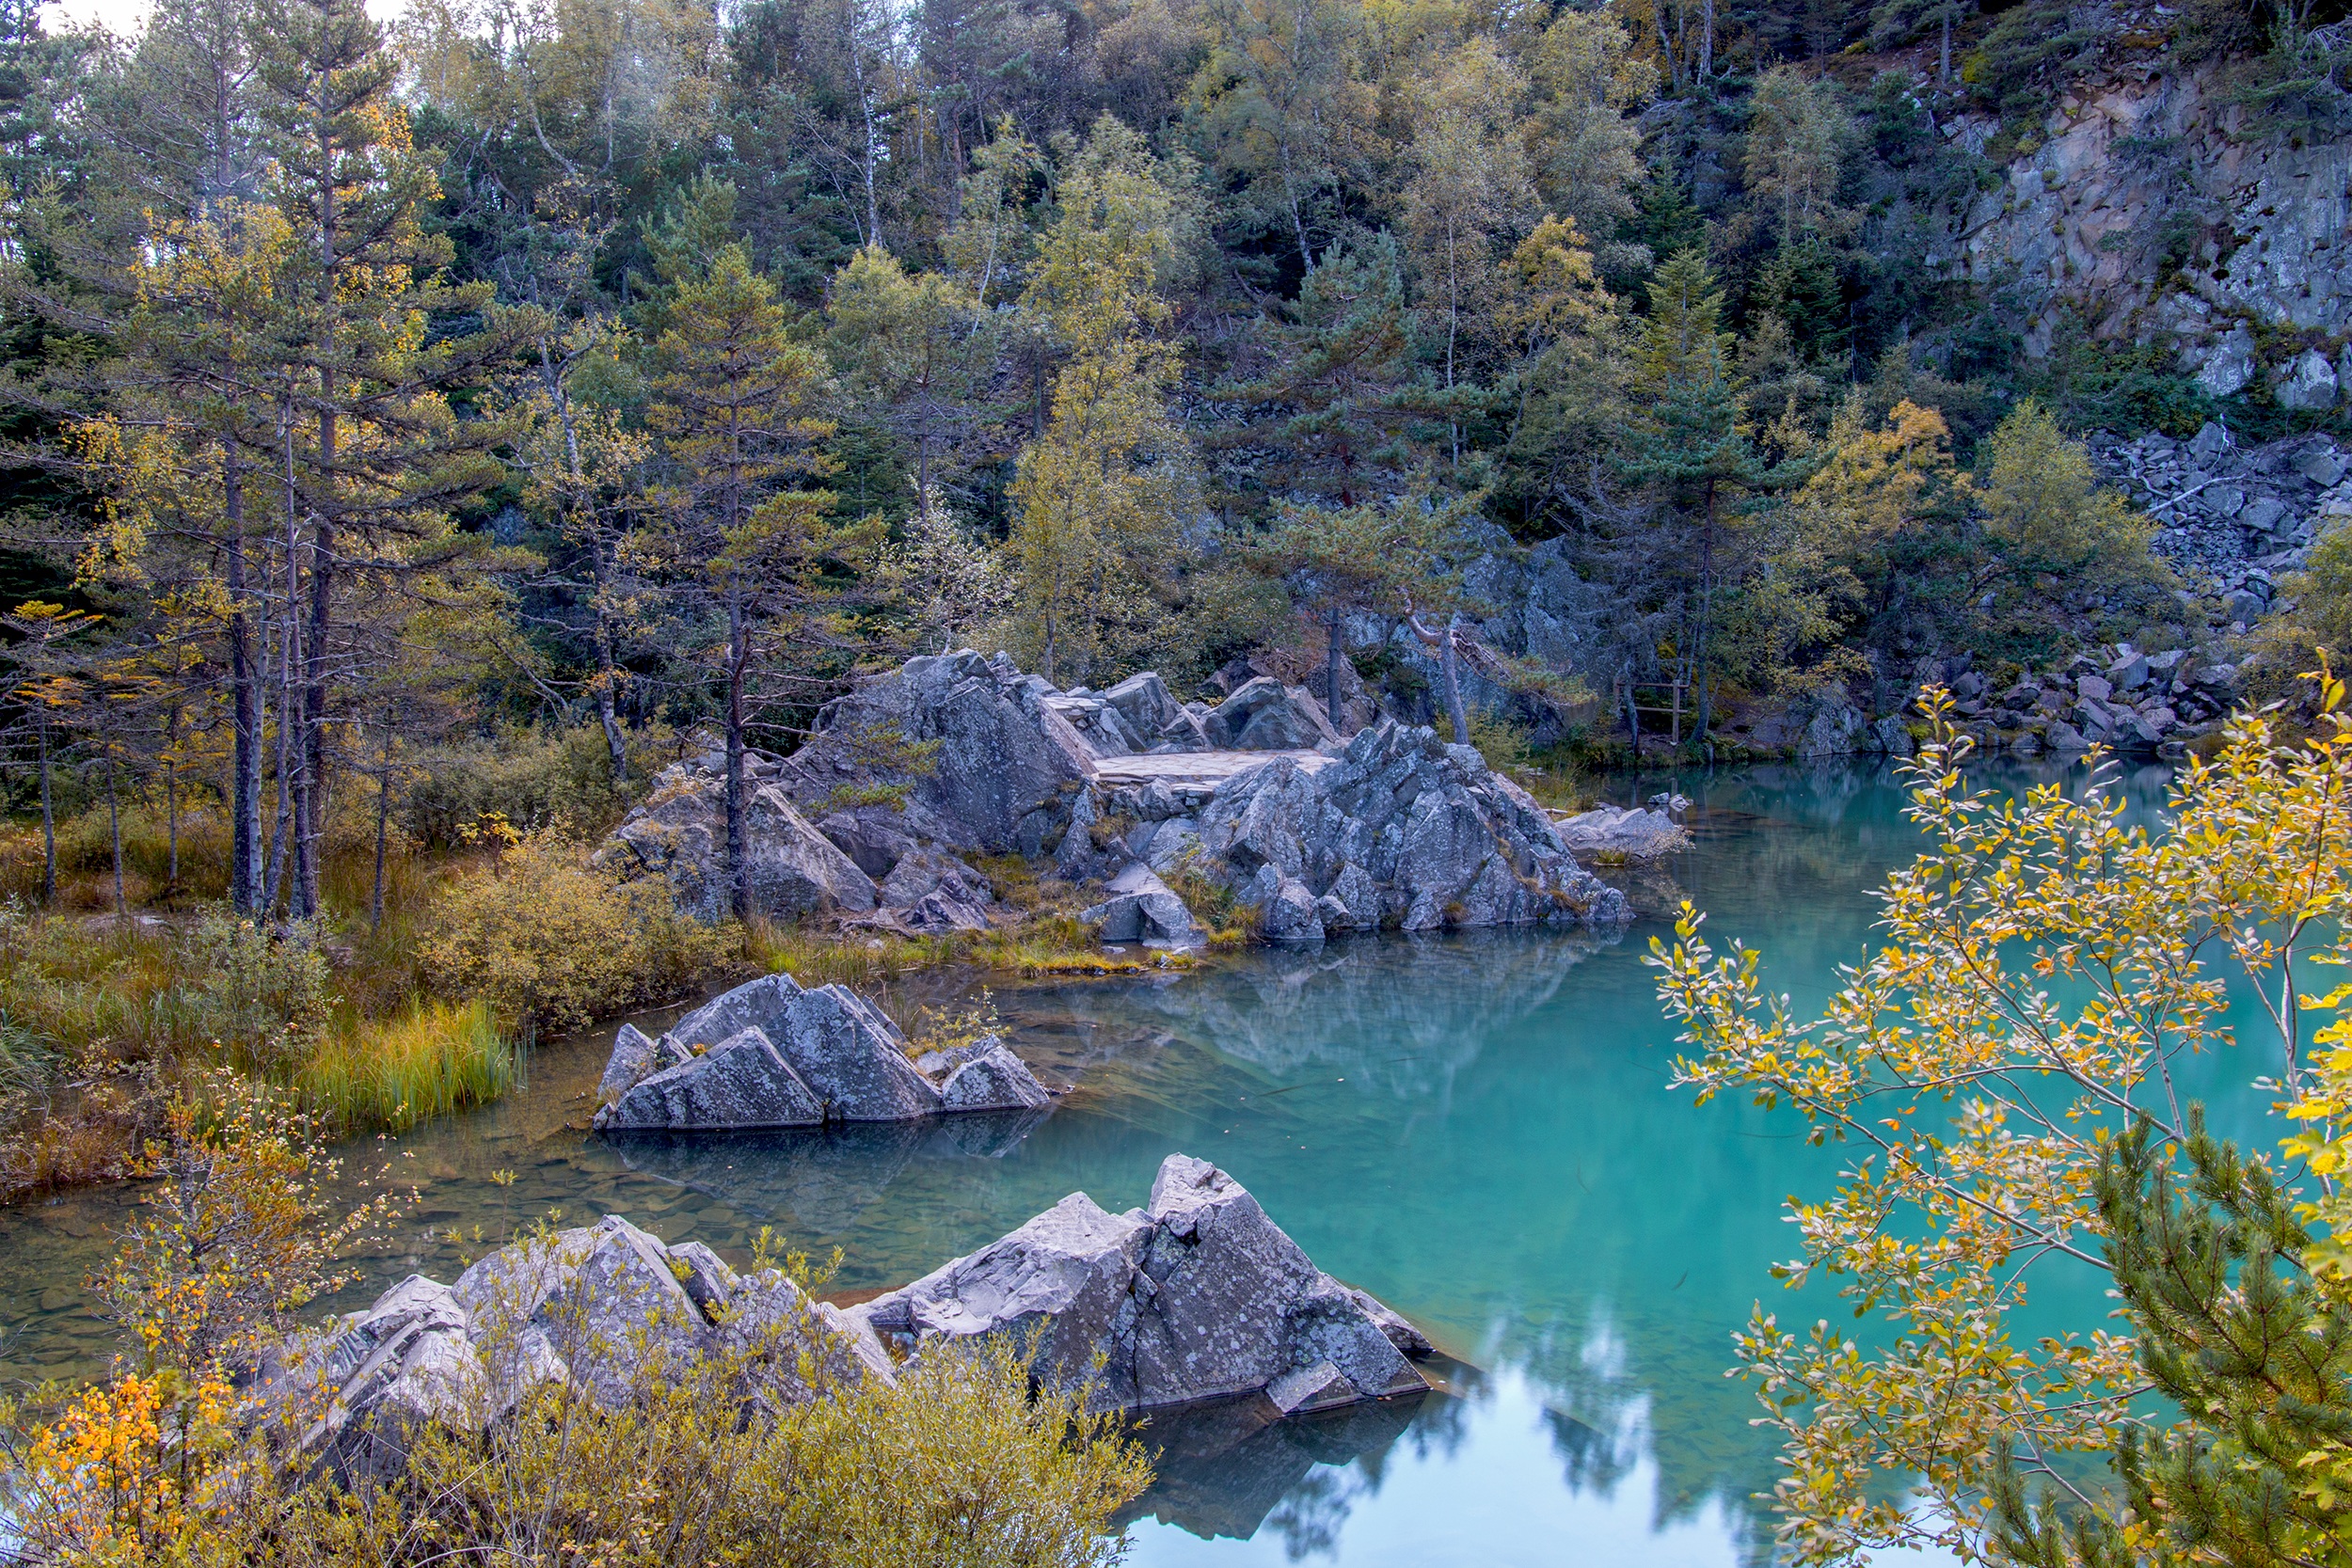
landscape, tree, water, nature, forest, wilderness, mountain, plant, leaf, flower, lake, river, pond, france, stream, reflection, autumn, calm, rapid, blue, season, body of water, woodland, ecosystem, tarn, high loire, woody plant